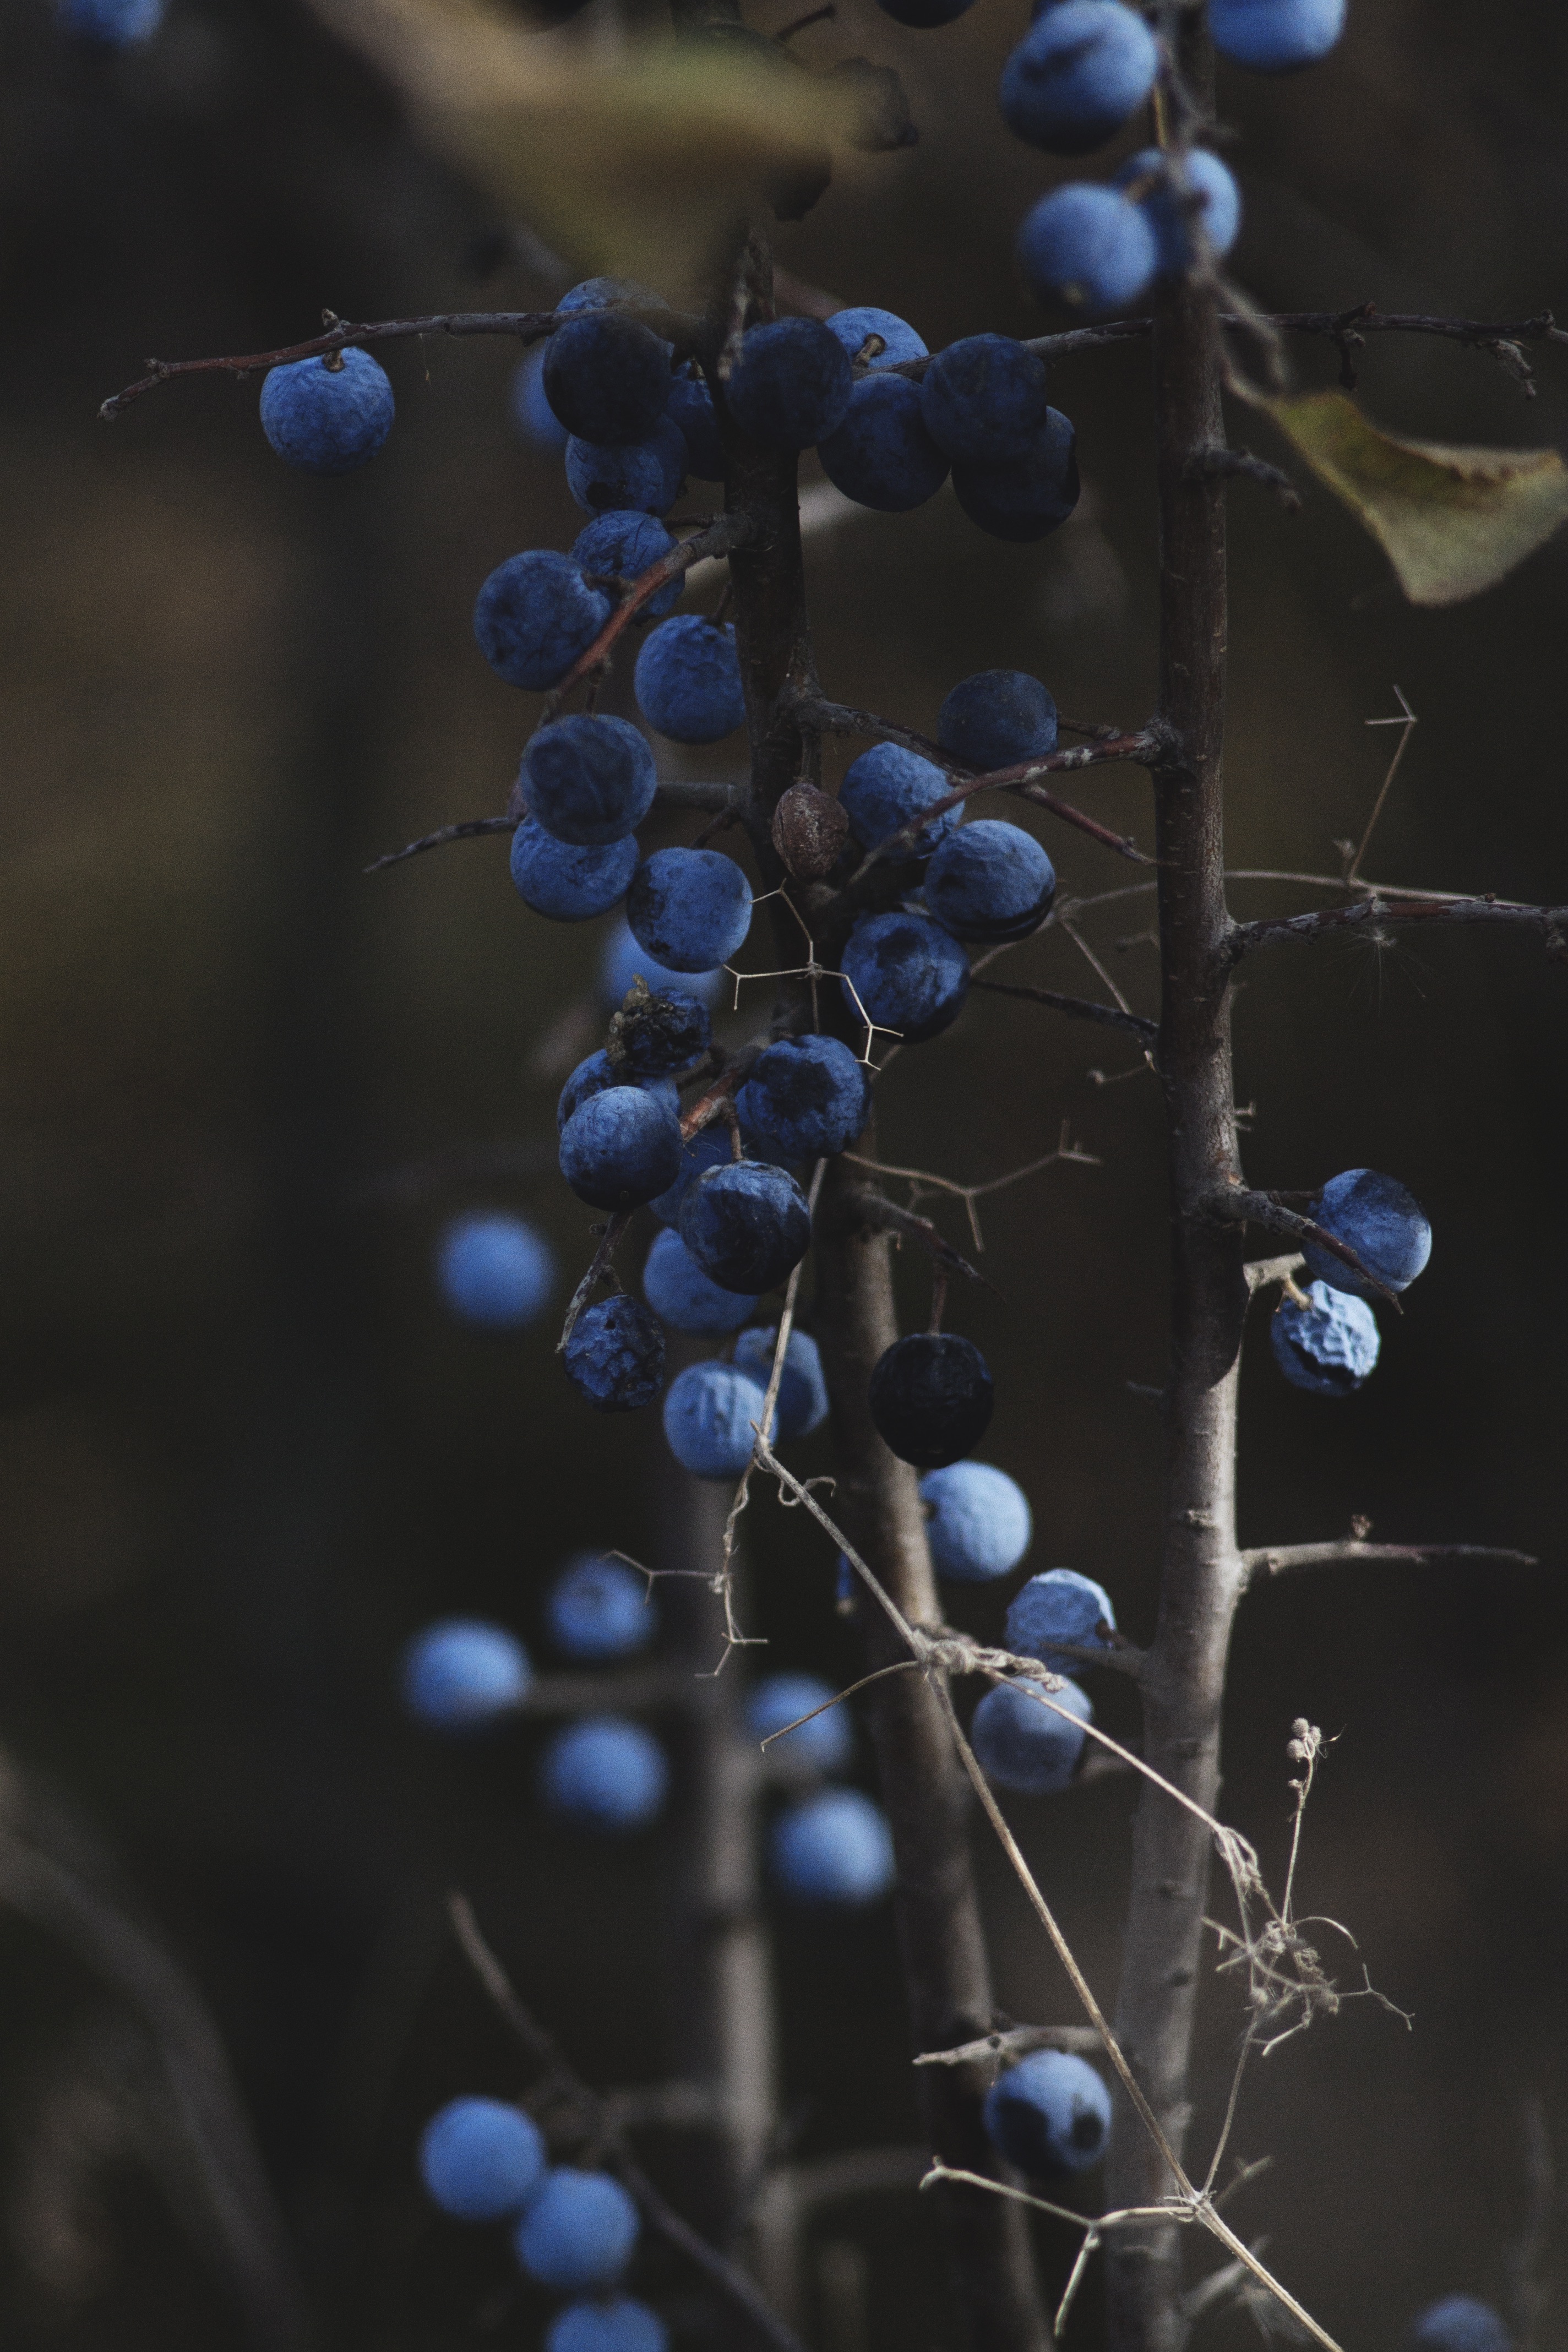
tree, water, nature, branch, plant, photography, sunlight, leaf, flower, frost, reflection, color, blue, flora, season, close up, freezing, macro photography